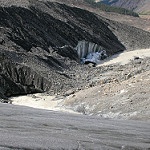
Label: glacier